Charles Gibson Lowry

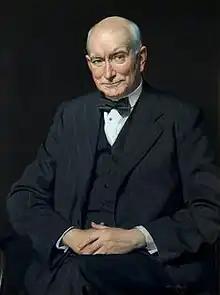
"Charles Gibson Lowry" by Herbert James Gunn. Oil on canvas, Queen's University Belfast.

Charles Gibson Lowry FRCOG (1880–1951) was an Irish surgeon.